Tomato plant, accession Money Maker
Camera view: bottom (45 deg); turntable rotation: 300 degrees
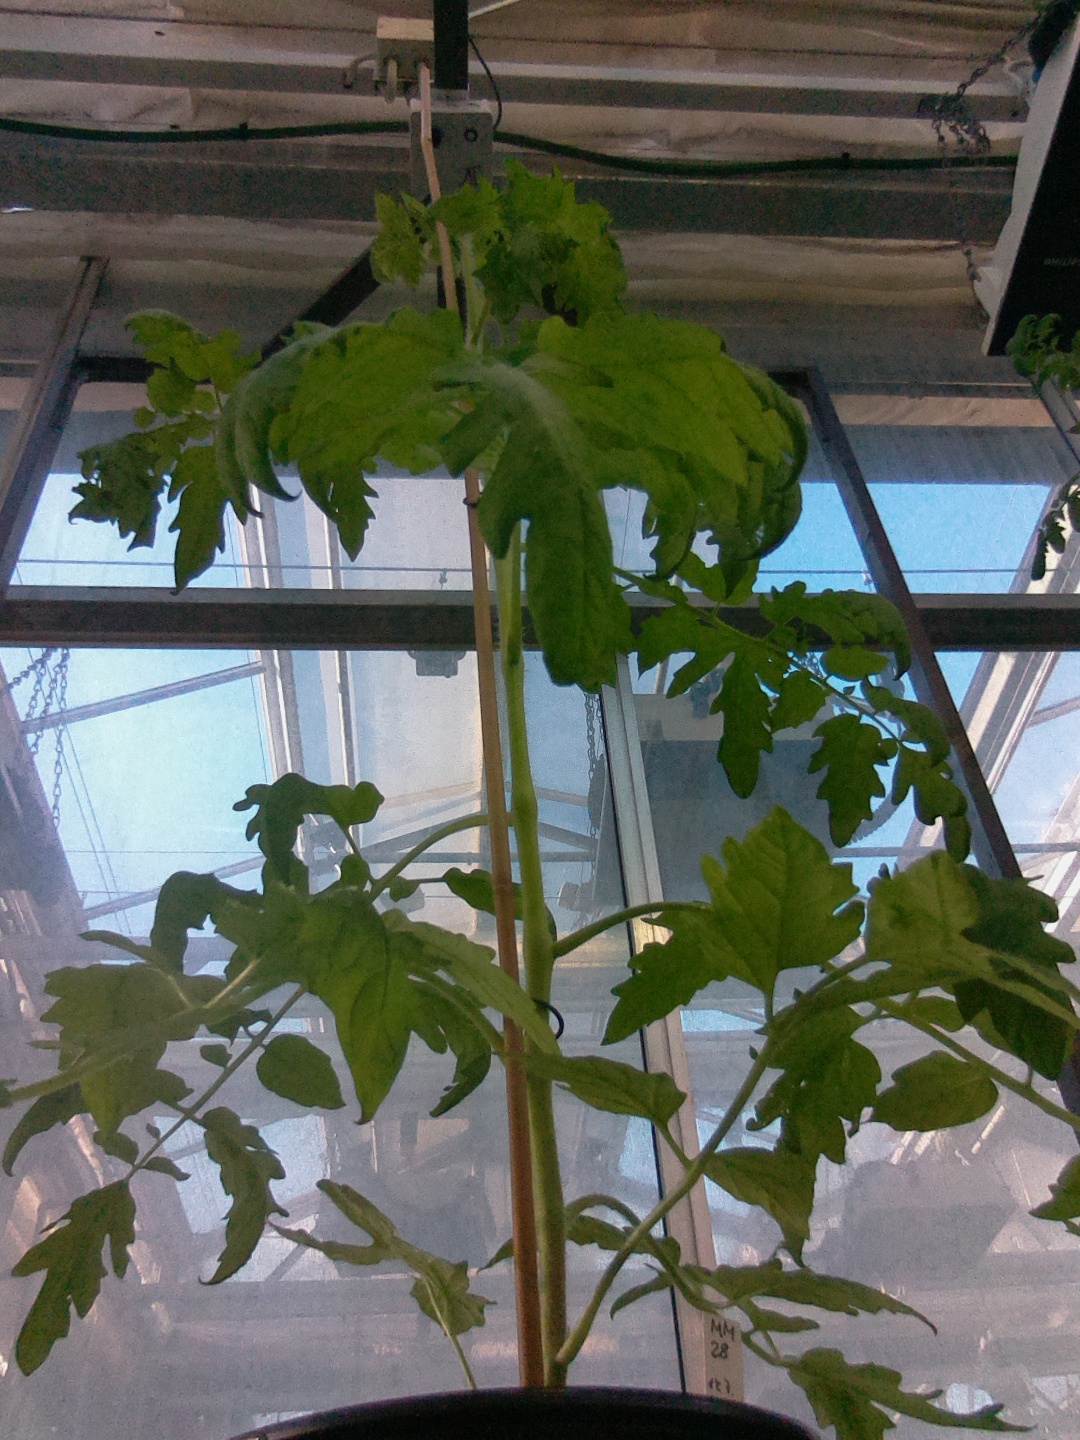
BBCH growth stage 51: First inflorence visible, visible closed flower bud